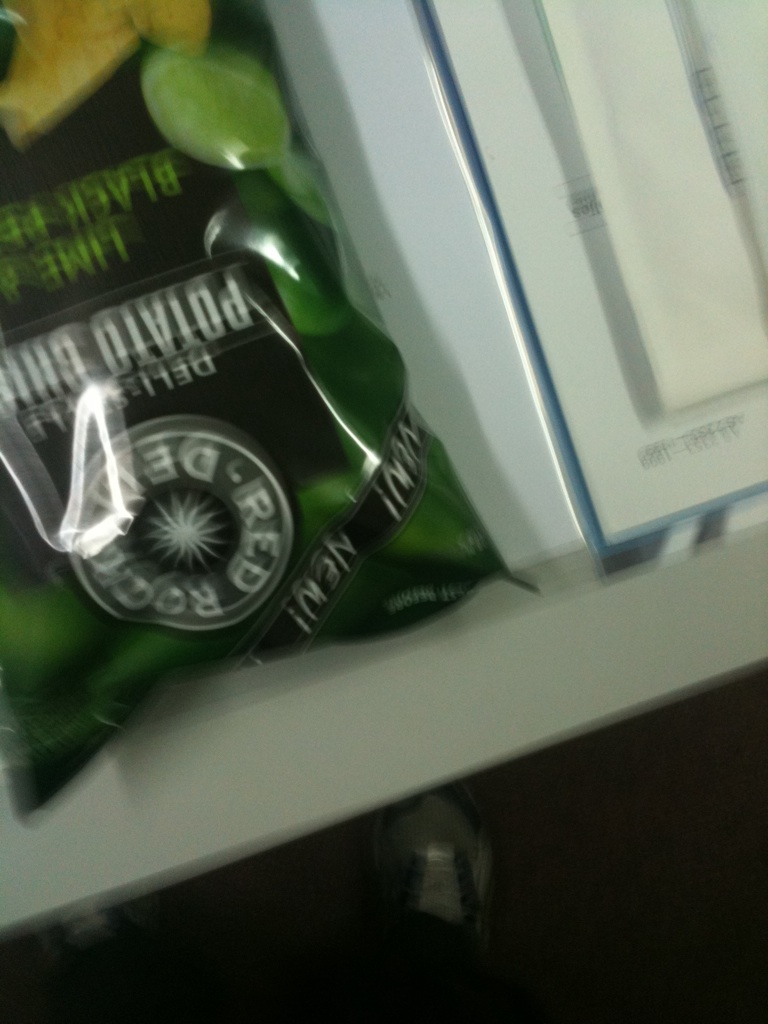Question: Did a pack of chips?
Answer: yes